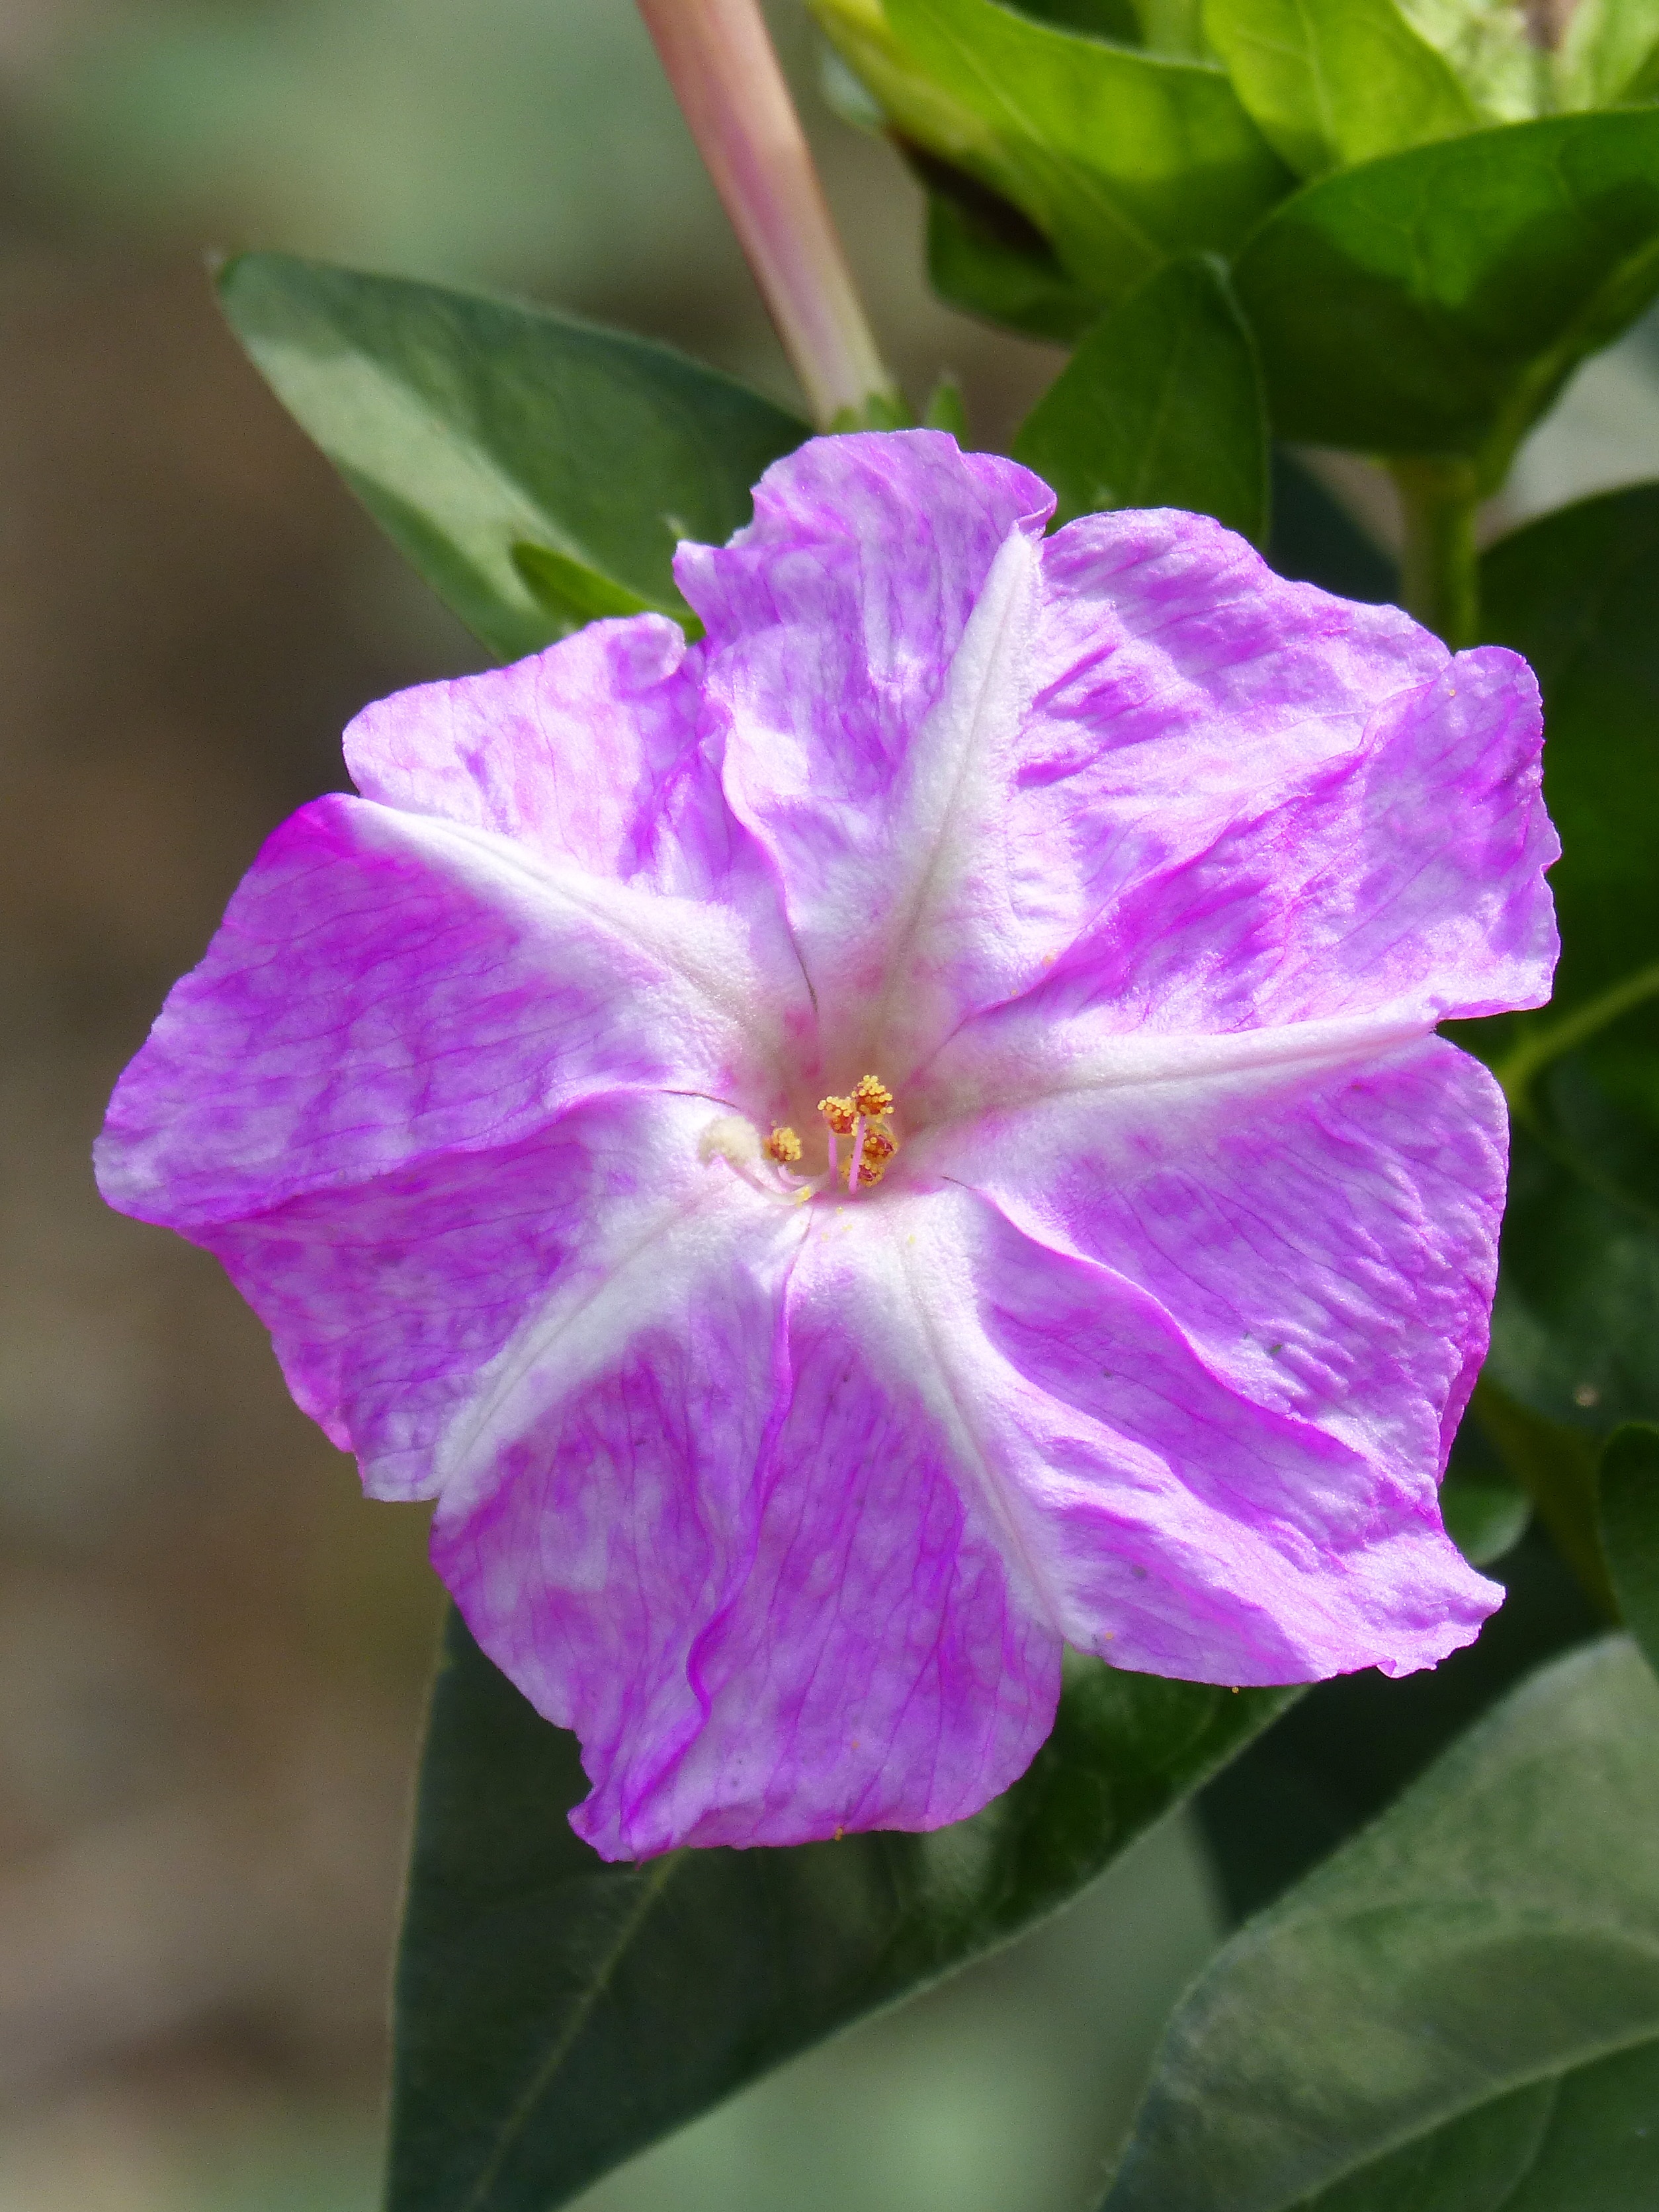
plant, flower, petal, pollen, botany, flora, pistil, detail, macro photography, flowering plant, john's night, land plant, four o clocks, four o clock flower